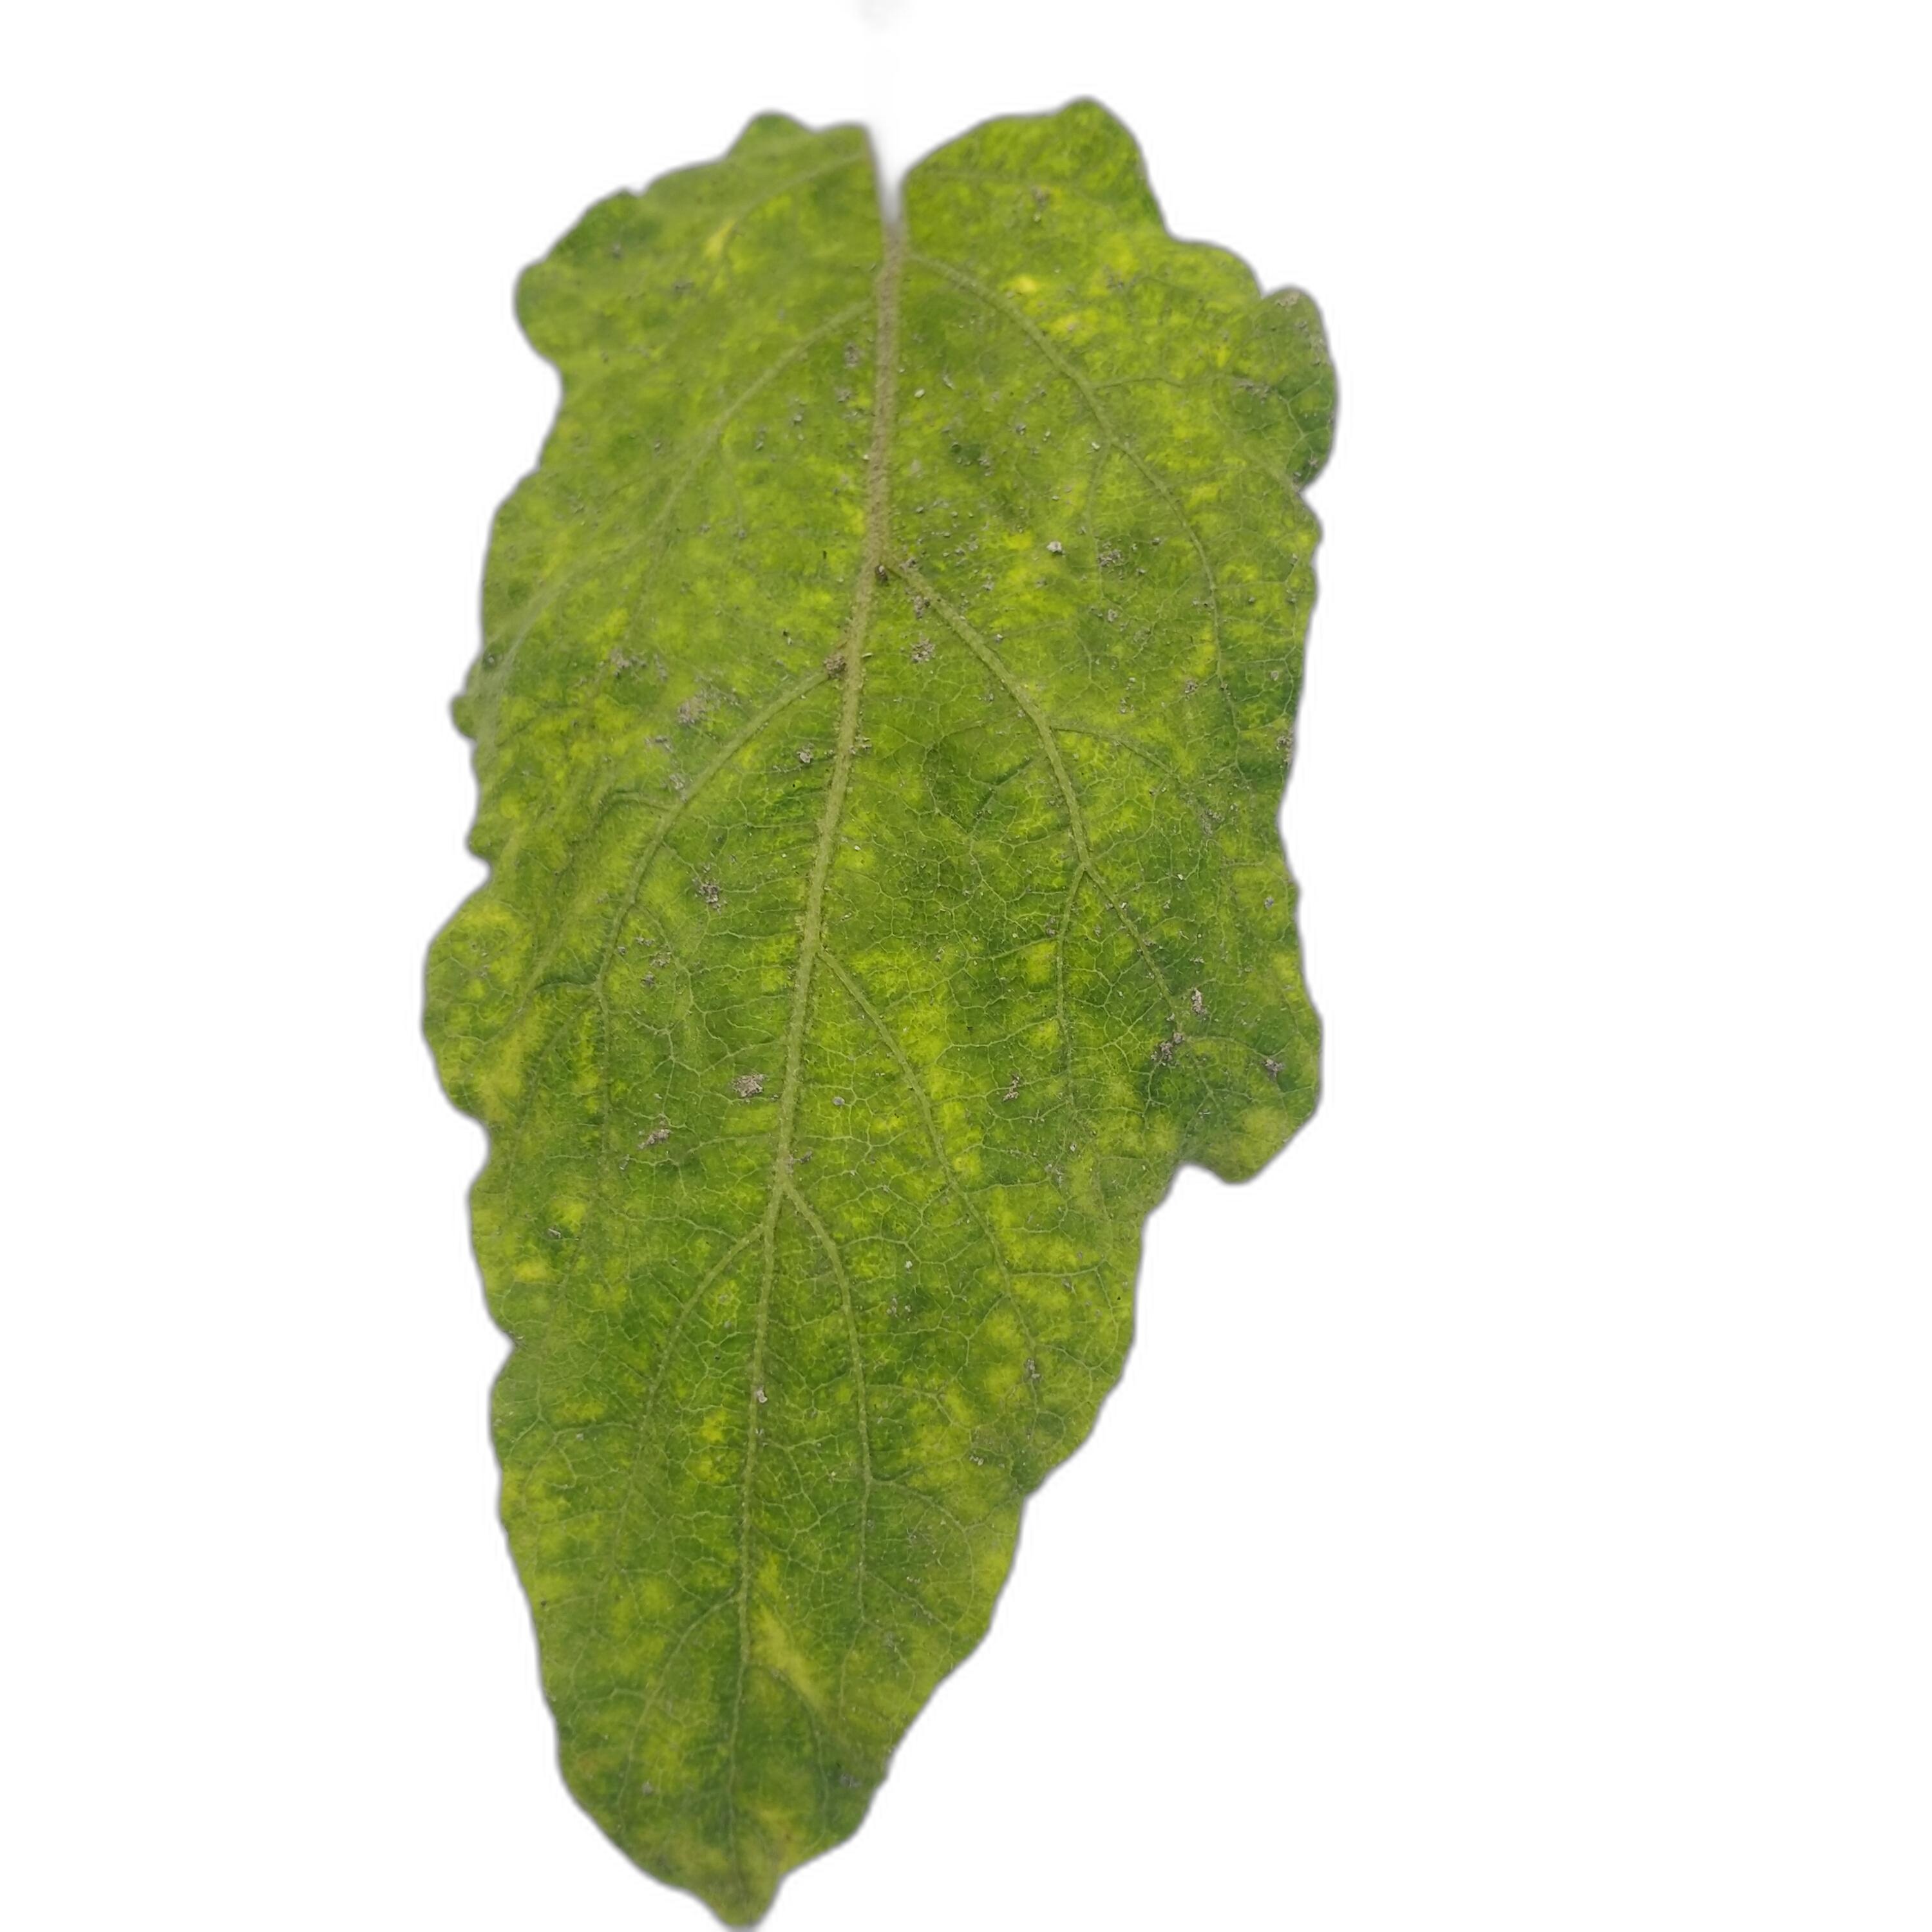
Label: Mosaic Virus Disease